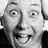
Emotion: surprise